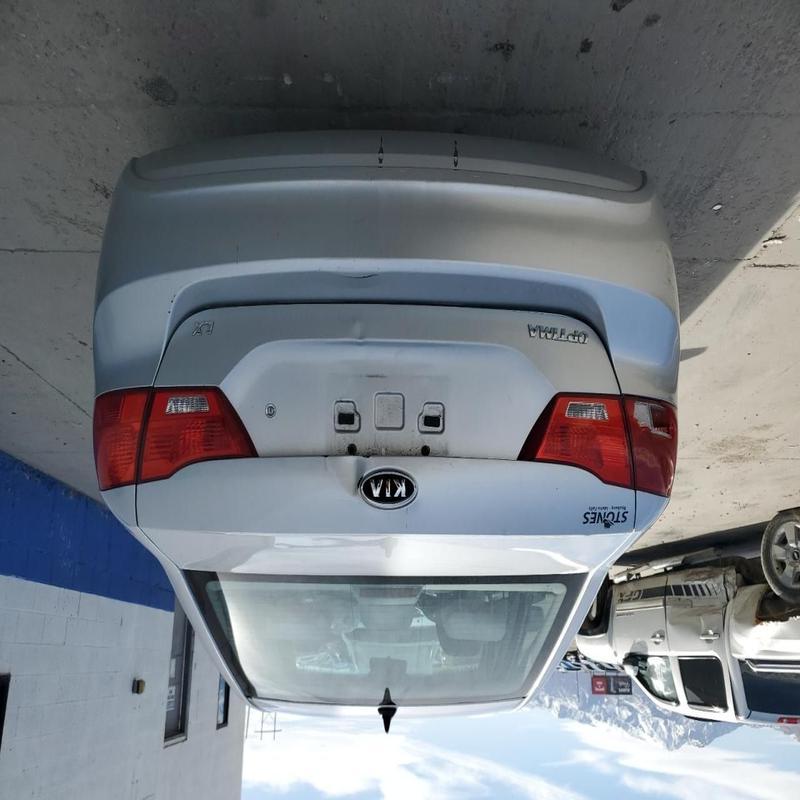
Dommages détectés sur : malle, pare-choc arrière, plaque d'immatriculation arrière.
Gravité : majeur